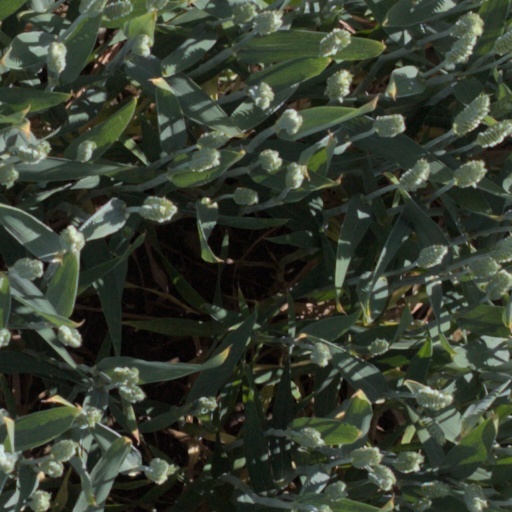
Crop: wheat